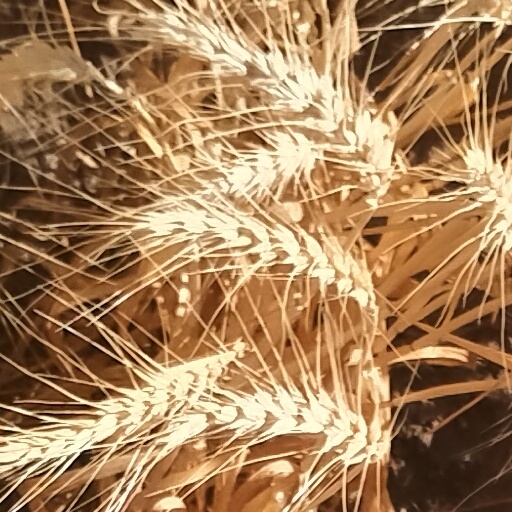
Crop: wheat